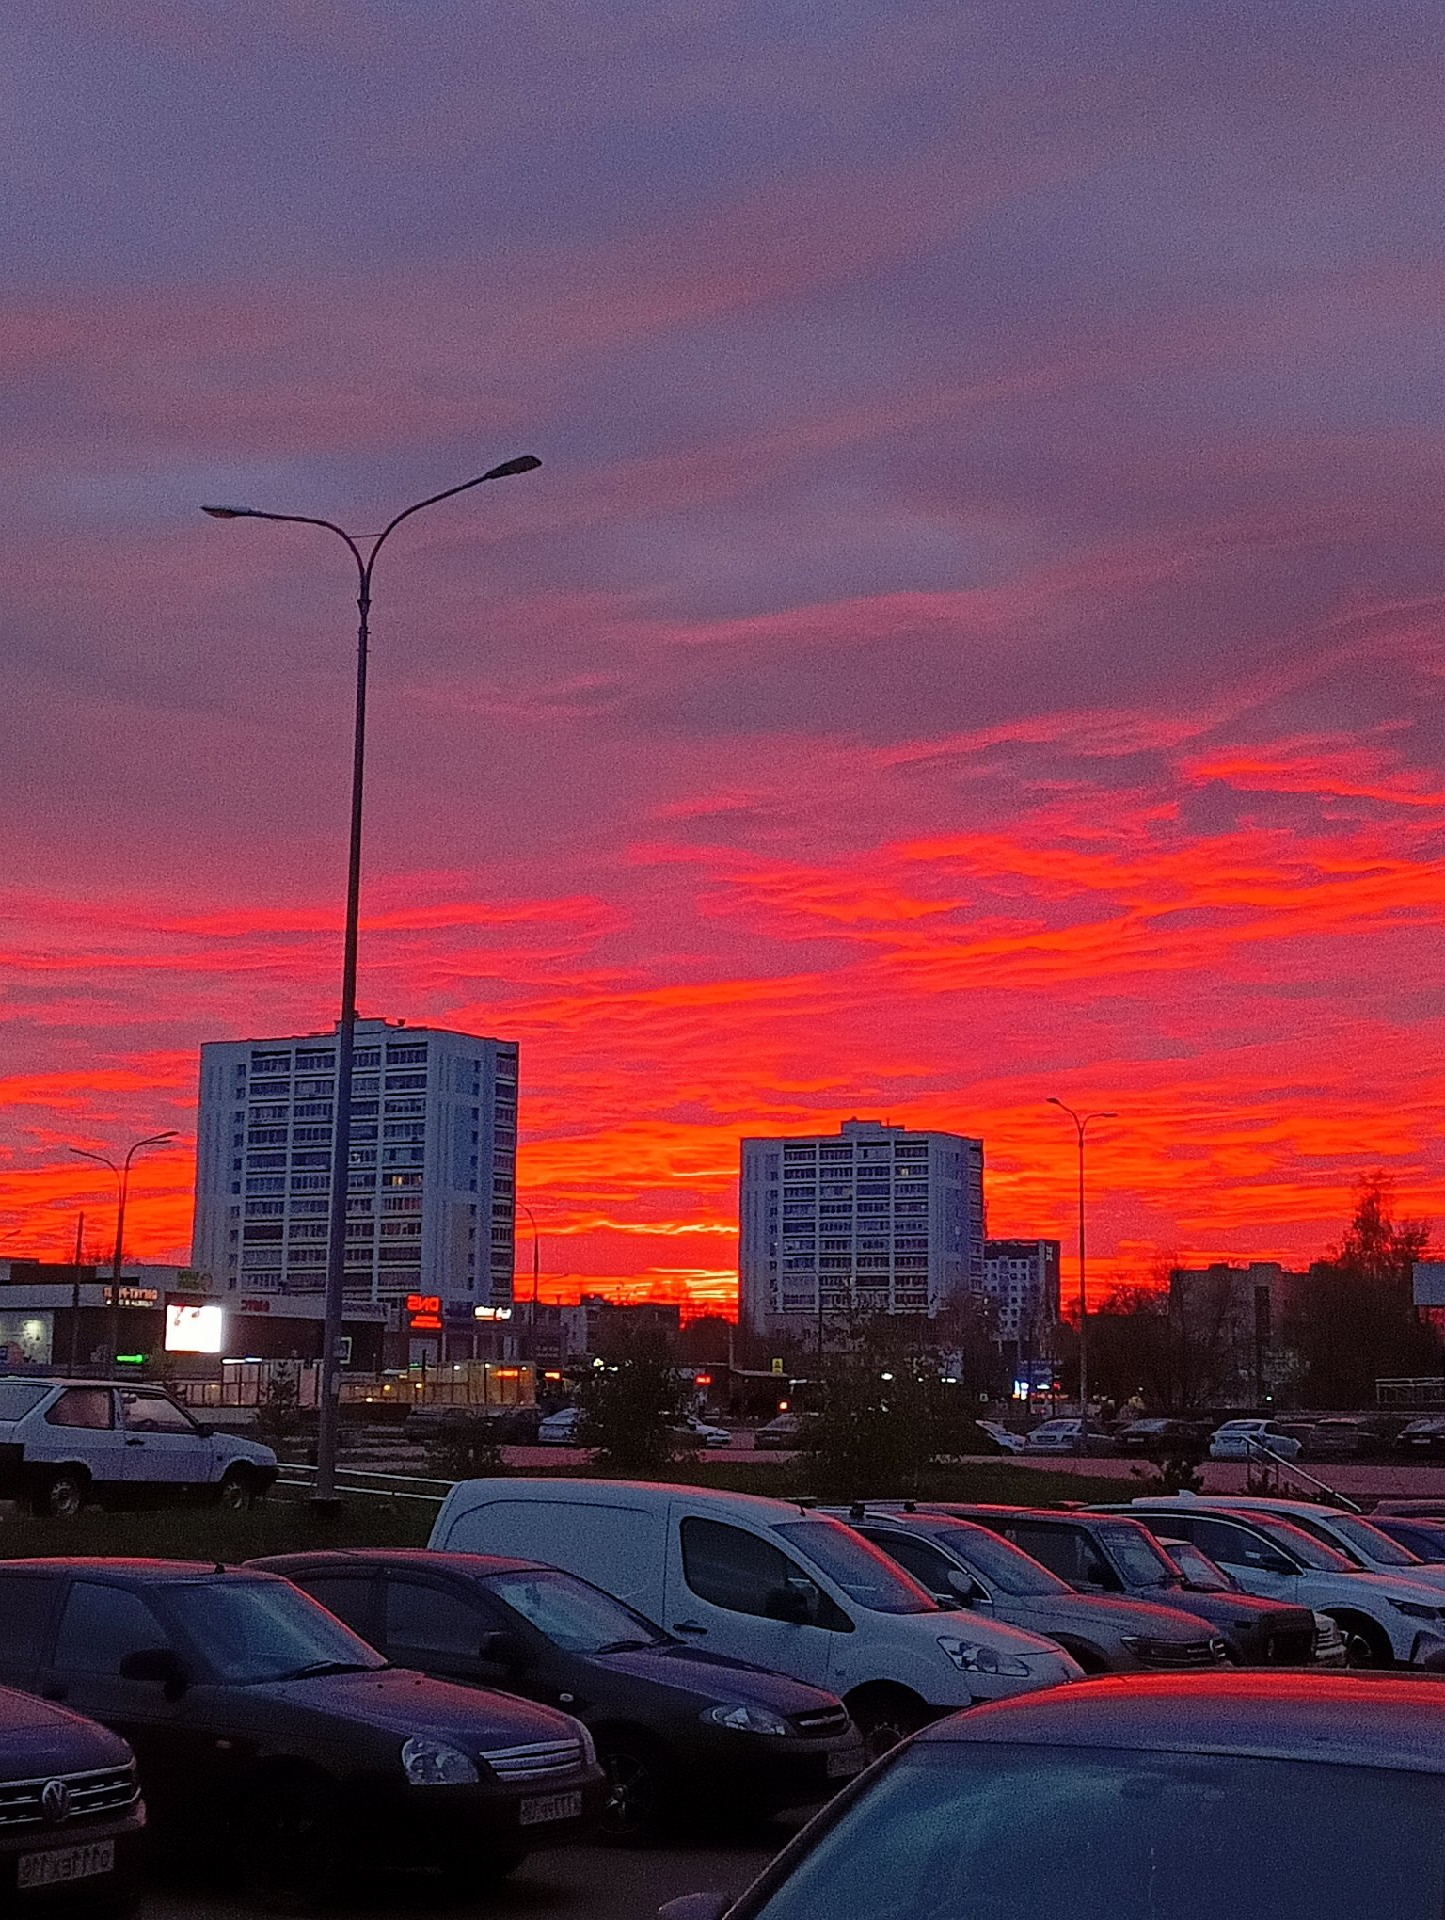
live, cloud, sky, car, building, vehicle, automotive lighting, street light, dusk, wheel, architecture, afterglow, cityscape, sunrise, red sky at morning, morning, landmark, city, tower block, metropolitan area, Tints and shades, horizon, tire, road, metropolis, parking, sunset, landscape, dawn, automotive exterior, family car, magenta, tree, mid size car, electricity, evening, downtown, mixed use, reflection, personal luxury car, luxury vehicle, full size car, night, traffic, suburb, winter, automotive design, parking lot, street, skyline, asphalt, ocean, commercial building, sport utility vehicle, city car, compact car